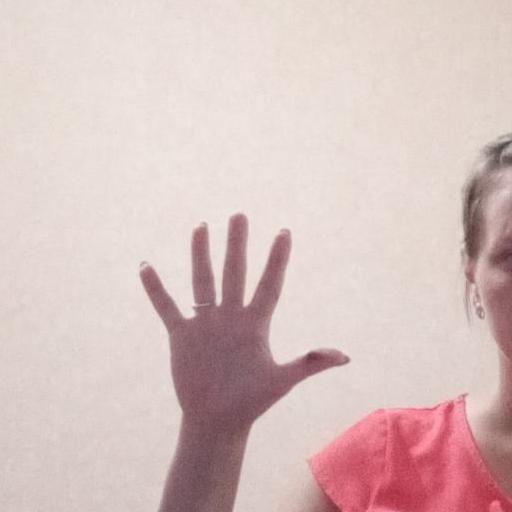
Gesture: palm